Charlotte Kalla

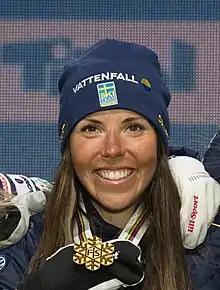
Kalla in February 2019

Marina Charlotte Kalla (born 22 July 1987) is a Swedish Tornedalian retired cross-country skier. A four-time Olympian, Kalla won three golds and nine medals overall at the Olympics between 2004 and 2022. She holds the joint record as Sweden's most decorated Olympic competitor and is the all-time leader among Swedish female athletes. She is also a 13-time medalist at the World Championships, including a gold medal at the FIS Nordic World Ski Championships 2015 10 km freestyle event in Falun. This made Kalla the first Swedish female cross-country skier to win individual golds in both the Olympics and World Championships. In 2008, Kalla won the Jerring Award for her Tour de Ski win.